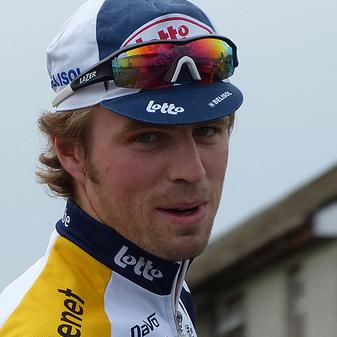
Age: 20